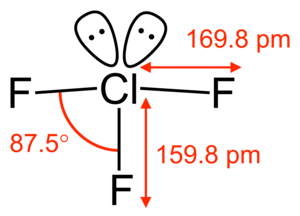
Le trifluorure de chlore est un interhalogène de formule ClF₃. C'est un gaz incolore, très oxydant et extrêmement réactif, corrosif et toxique, qui se condense en un liquide jaune verdâtre. C'est sous sa forme liquide pressurisée à température ambiante qu'on le trouve le plus souvent sur le marché. On s'en sert surtout dans les phases de nettoyage et pour les gravures chimiques dans l'industrie des semiconducteurs, et dans quelques autres processus industriels. Il est notamment utilisé dans le cycle du combustible nucléaire, où il permet la conversion des composés fluorés d'uranium non volatils en hexafluorure d'uranium UF₆, composé aux propriétés physiques intéressantes du point de vue des procédés d'enrichissement de l'uranium :